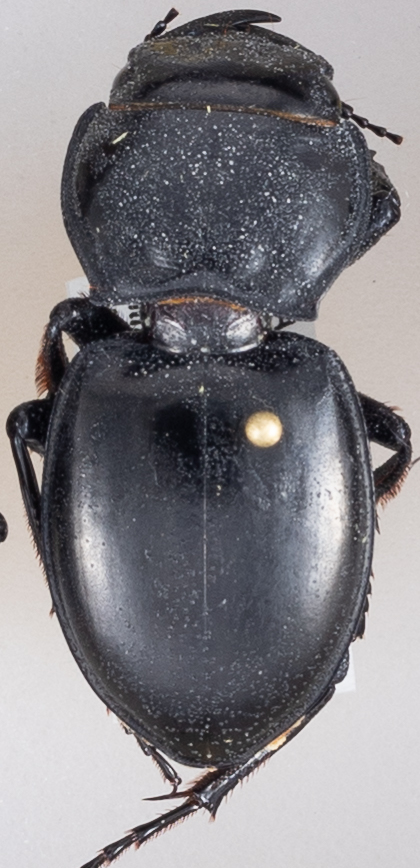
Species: Pasimachus californicus
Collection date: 2015-08-31
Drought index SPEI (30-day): -0.128
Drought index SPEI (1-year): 0.566
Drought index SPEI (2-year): -0.1